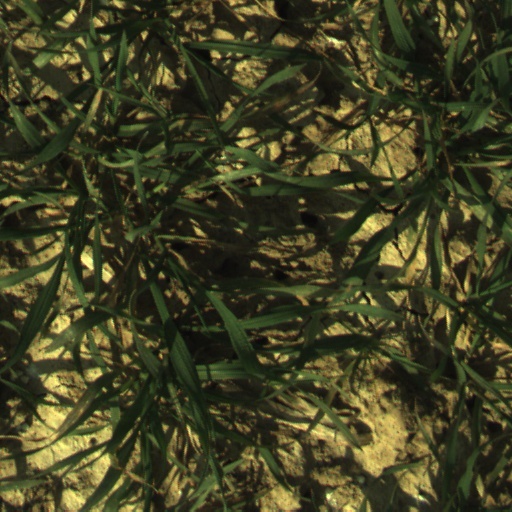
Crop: wheat